Hazel Lavery

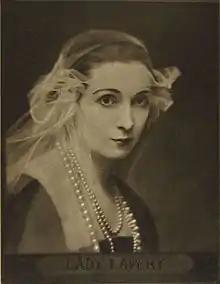

In 1903, Hazel Martyn married Edward Livingston Trudeau Jr, son of Edward Livingston Trudeau, a physician who advanced the treatment of tuberculosis. Trudeau died five months later from an embolism brought on by pneumonia. They had one daughter, Alice, born 10 October 1904 (Alice later spent much of her life in Ireland, marrying first John A. McEnery of Co. Kilkenny, then after being widowed, in 1963 she married historian Denis Rolleston Gywnn).